White Rabbit (2018 film)

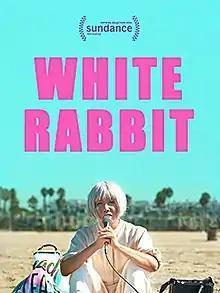

White Rabbit is a 2018 American comedy-drama film directed by Daryl Wein and starring Vivian Bang.